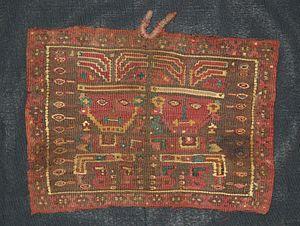
tapisserie de laine d'alpaga, Mochica 600-900 ap. J-C